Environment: real
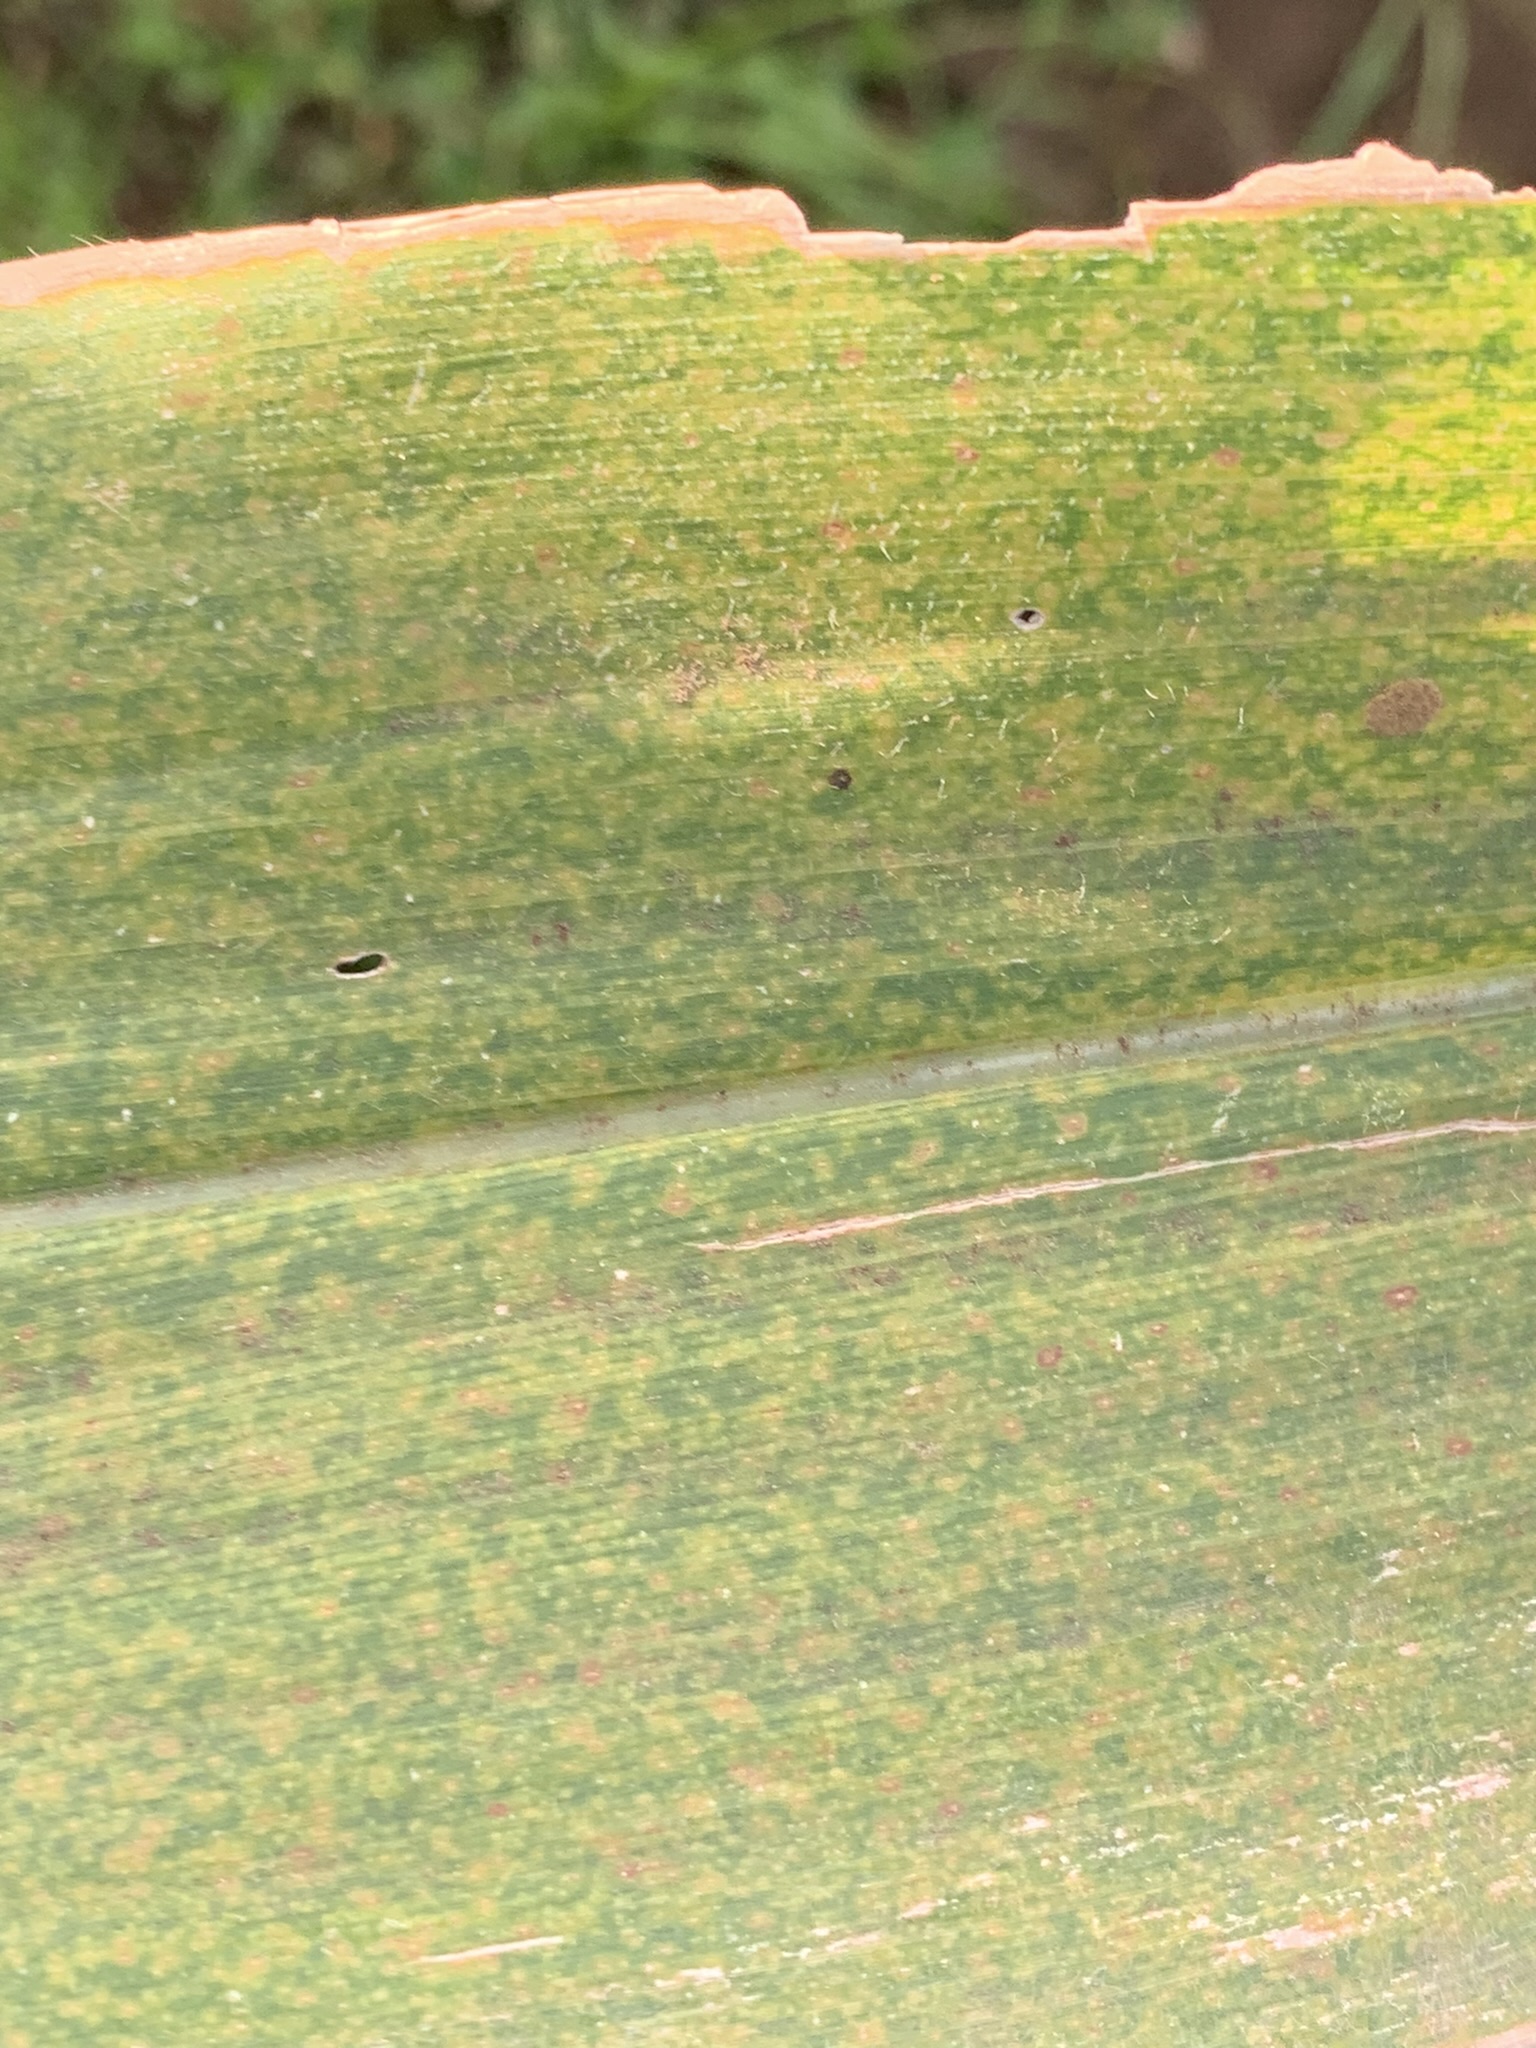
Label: lethal_necrosis